2017 Croatian Water Polo Cup

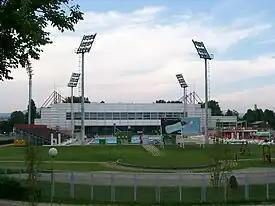
Sports Park Mladost, Zagreb

The final four will be held on 16 and 17 December 2017 at the Sports Park Mladost in Zagreb.